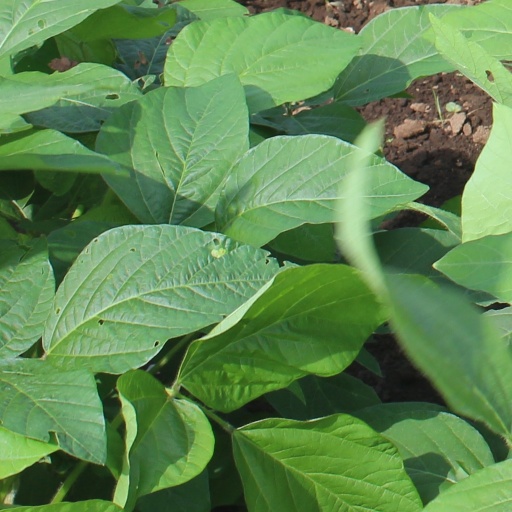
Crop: soybean